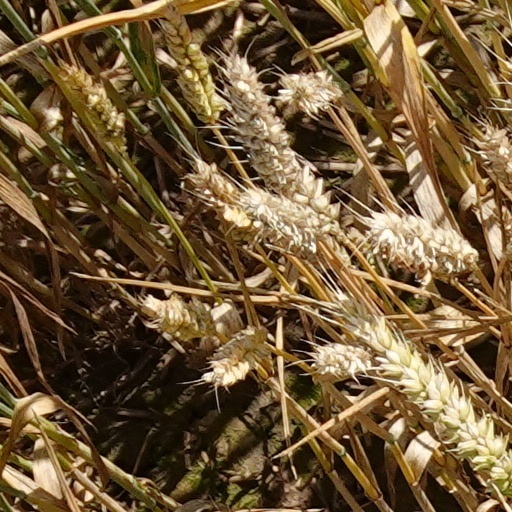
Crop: wheat